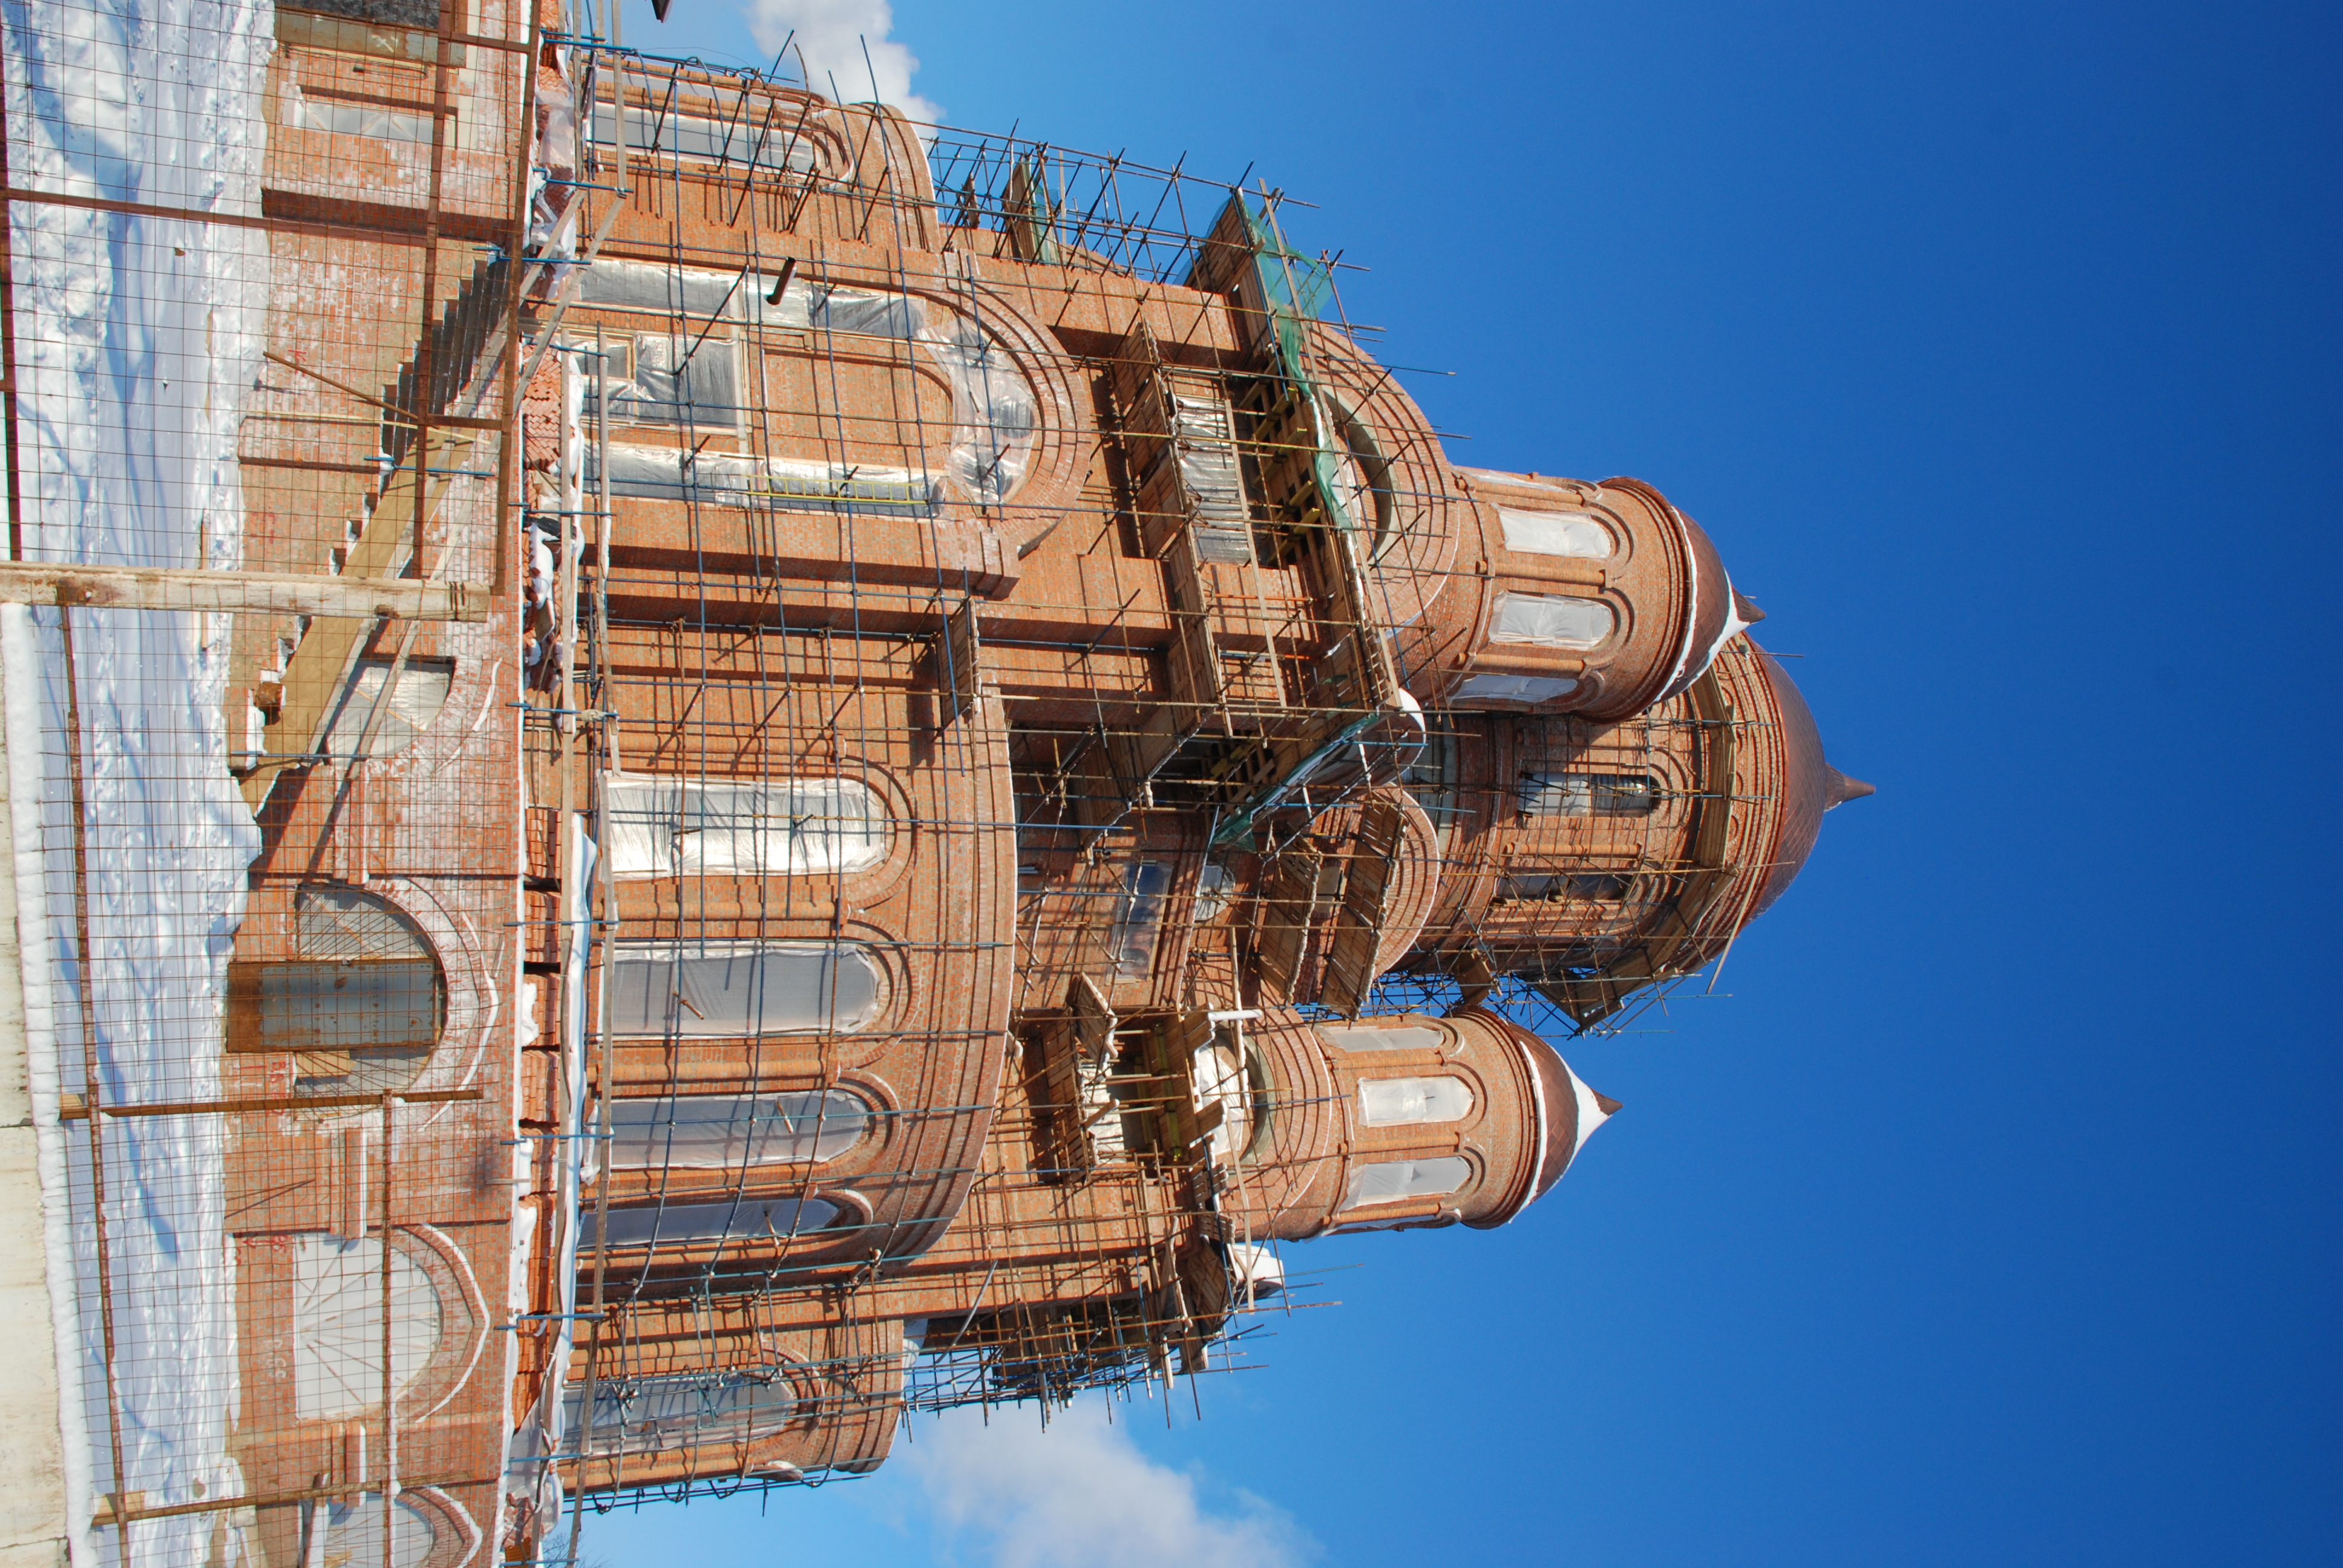
building, city, cityscape, tower, landmark, facade, church, cathedral, nikon, place of worship, bell tower, monastery, abigfave, moscow, dome, russia, d80, cityscapes, moskau, nikond80, moscou, solntsevo, solncevo, bej, goldstaraward, scaffold, ancient history